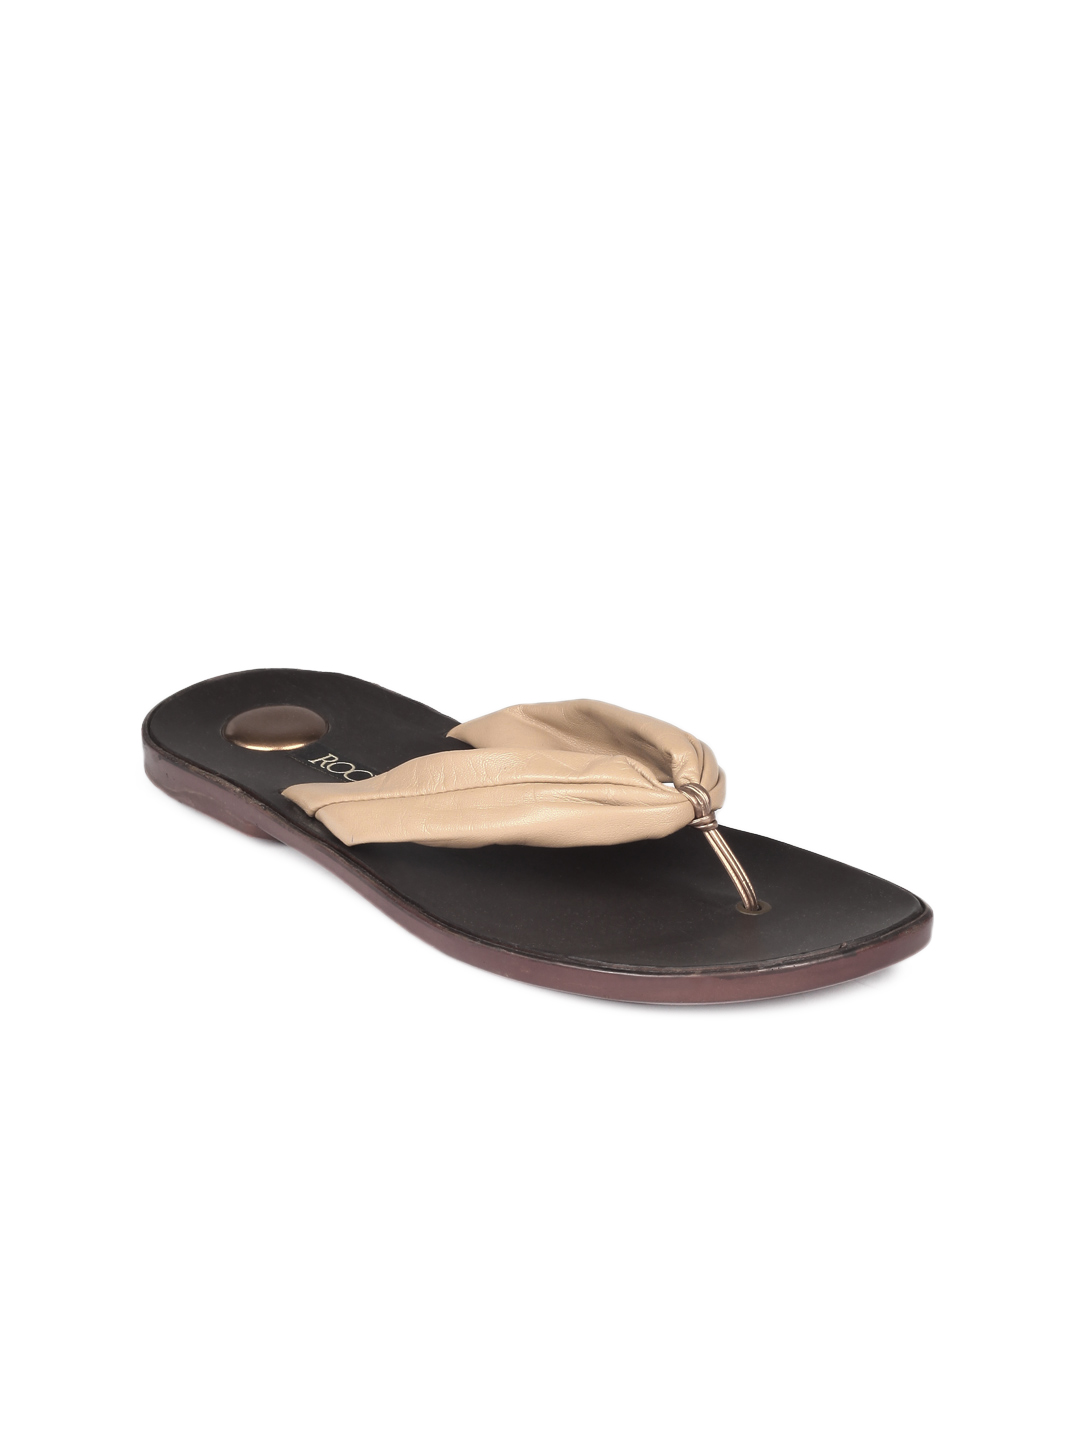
Rocia Women Beige Flats
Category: Footwear / Shoes / Flats
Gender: Women
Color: Beige
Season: Winter 2012
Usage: Casual